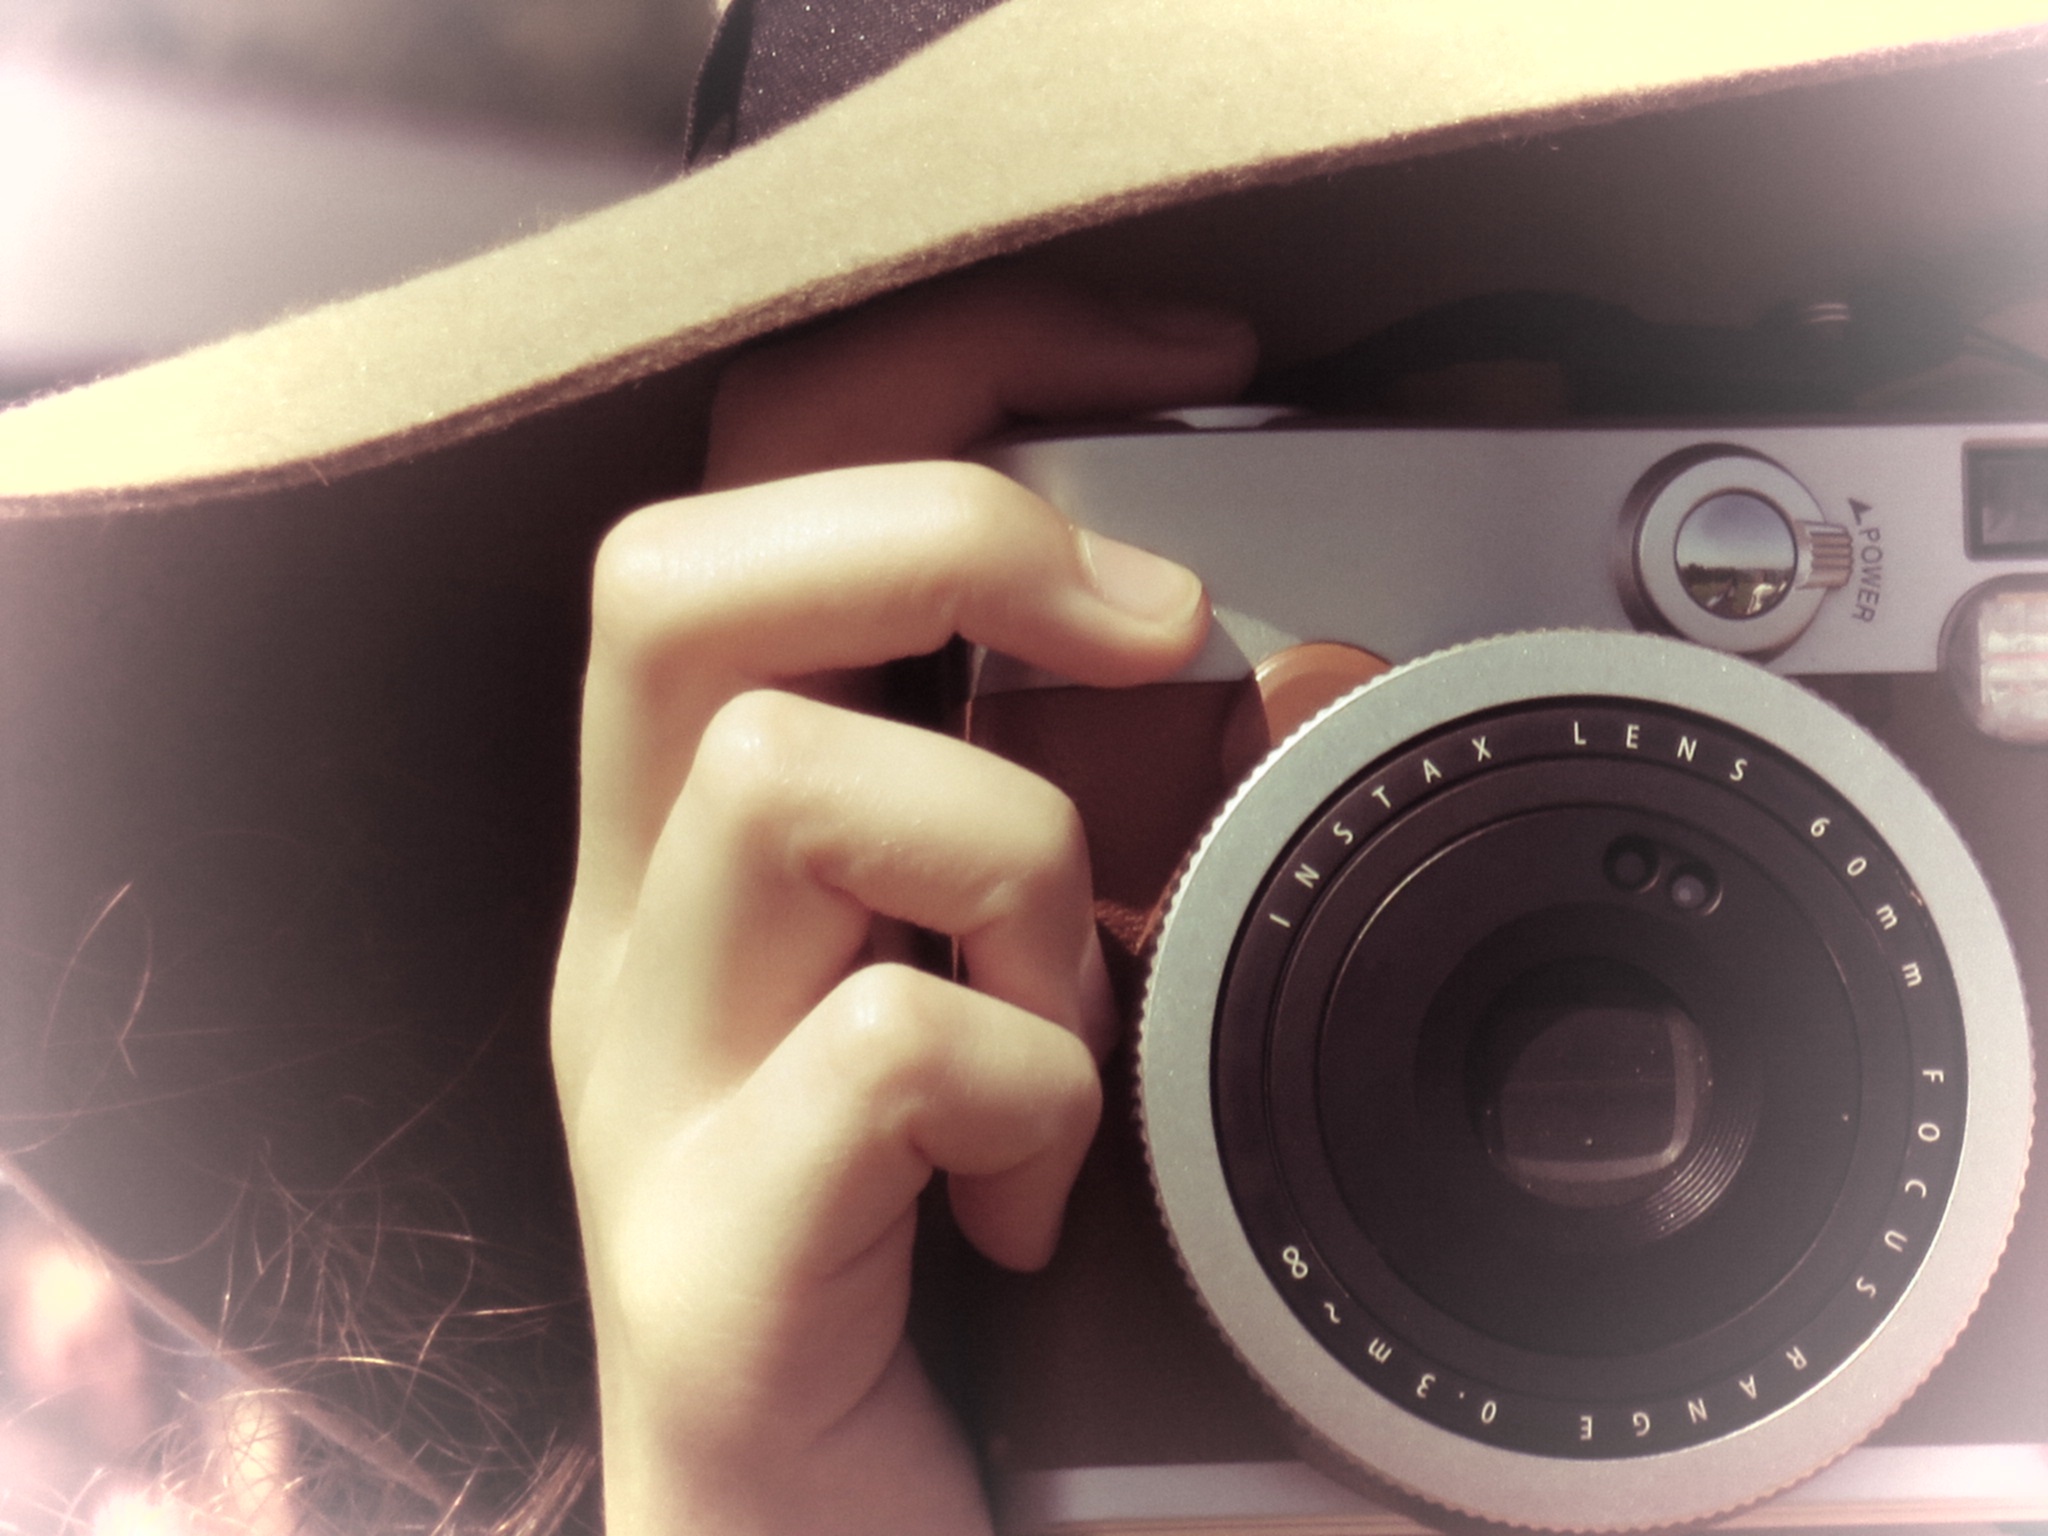
camera, photography, wheel, product, digital camera, camera lens, single lens reflex camera, cameras optics